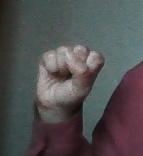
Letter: saad